Henniker Town Hall

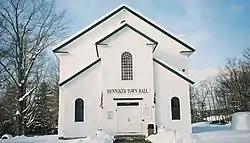

The Henniker Town Hall is the town hall of Henniker, New Hampshire. The wood-frame building, built in 1786–87, is one of a small number of surviving 18th century meetinghouses in New Hampshire. At that time, its main entrance was on the long south wall, facing the raised pulpit on the north wall, and the floor was taken up by pews. The interior was decorated with high quality woodwork, which still survives. The roughly rectangular building had -story enclosed porch extensions on both sides.